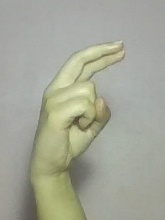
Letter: zay